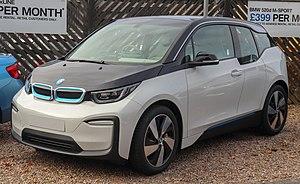
La BMW i3 est une Voiture électrique ou hybride rechargeable du constructeur automobile allemand BMW, produite à partir de 2013. Premier véhicule électrique de série de la marque, elle fait partie avec l'i8 de la gamme BMW i. Elle est préfigurée par le concept car Mega City Vehicle MCV présenté au salon de l'automobile de Francfort.